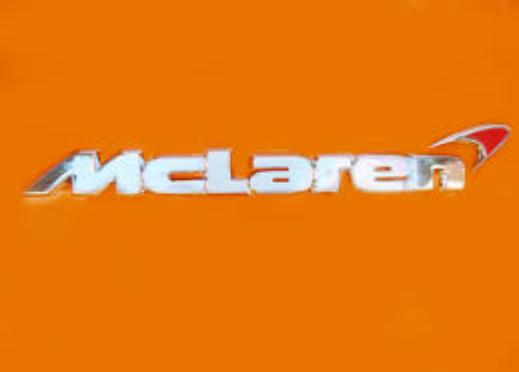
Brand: mclaren
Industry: Transportation